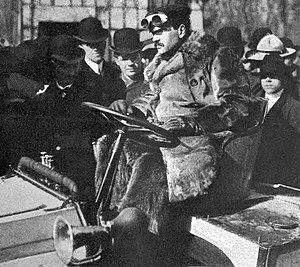
William Kissam Vanderbilt II, vainqueur de la course de côte d'Orange à Eagle Rock (USA), en déembre 1903.
William Kissam Vanderbilt II, dit « Willie K. », né le 2 mars 1878 à New York et mort le 8 janvier 1944 dans la même ville, était entre autres un pilote automobile et un skipper américain, ayant aussi eu un temps quelques intérêts dans le monde hippique.